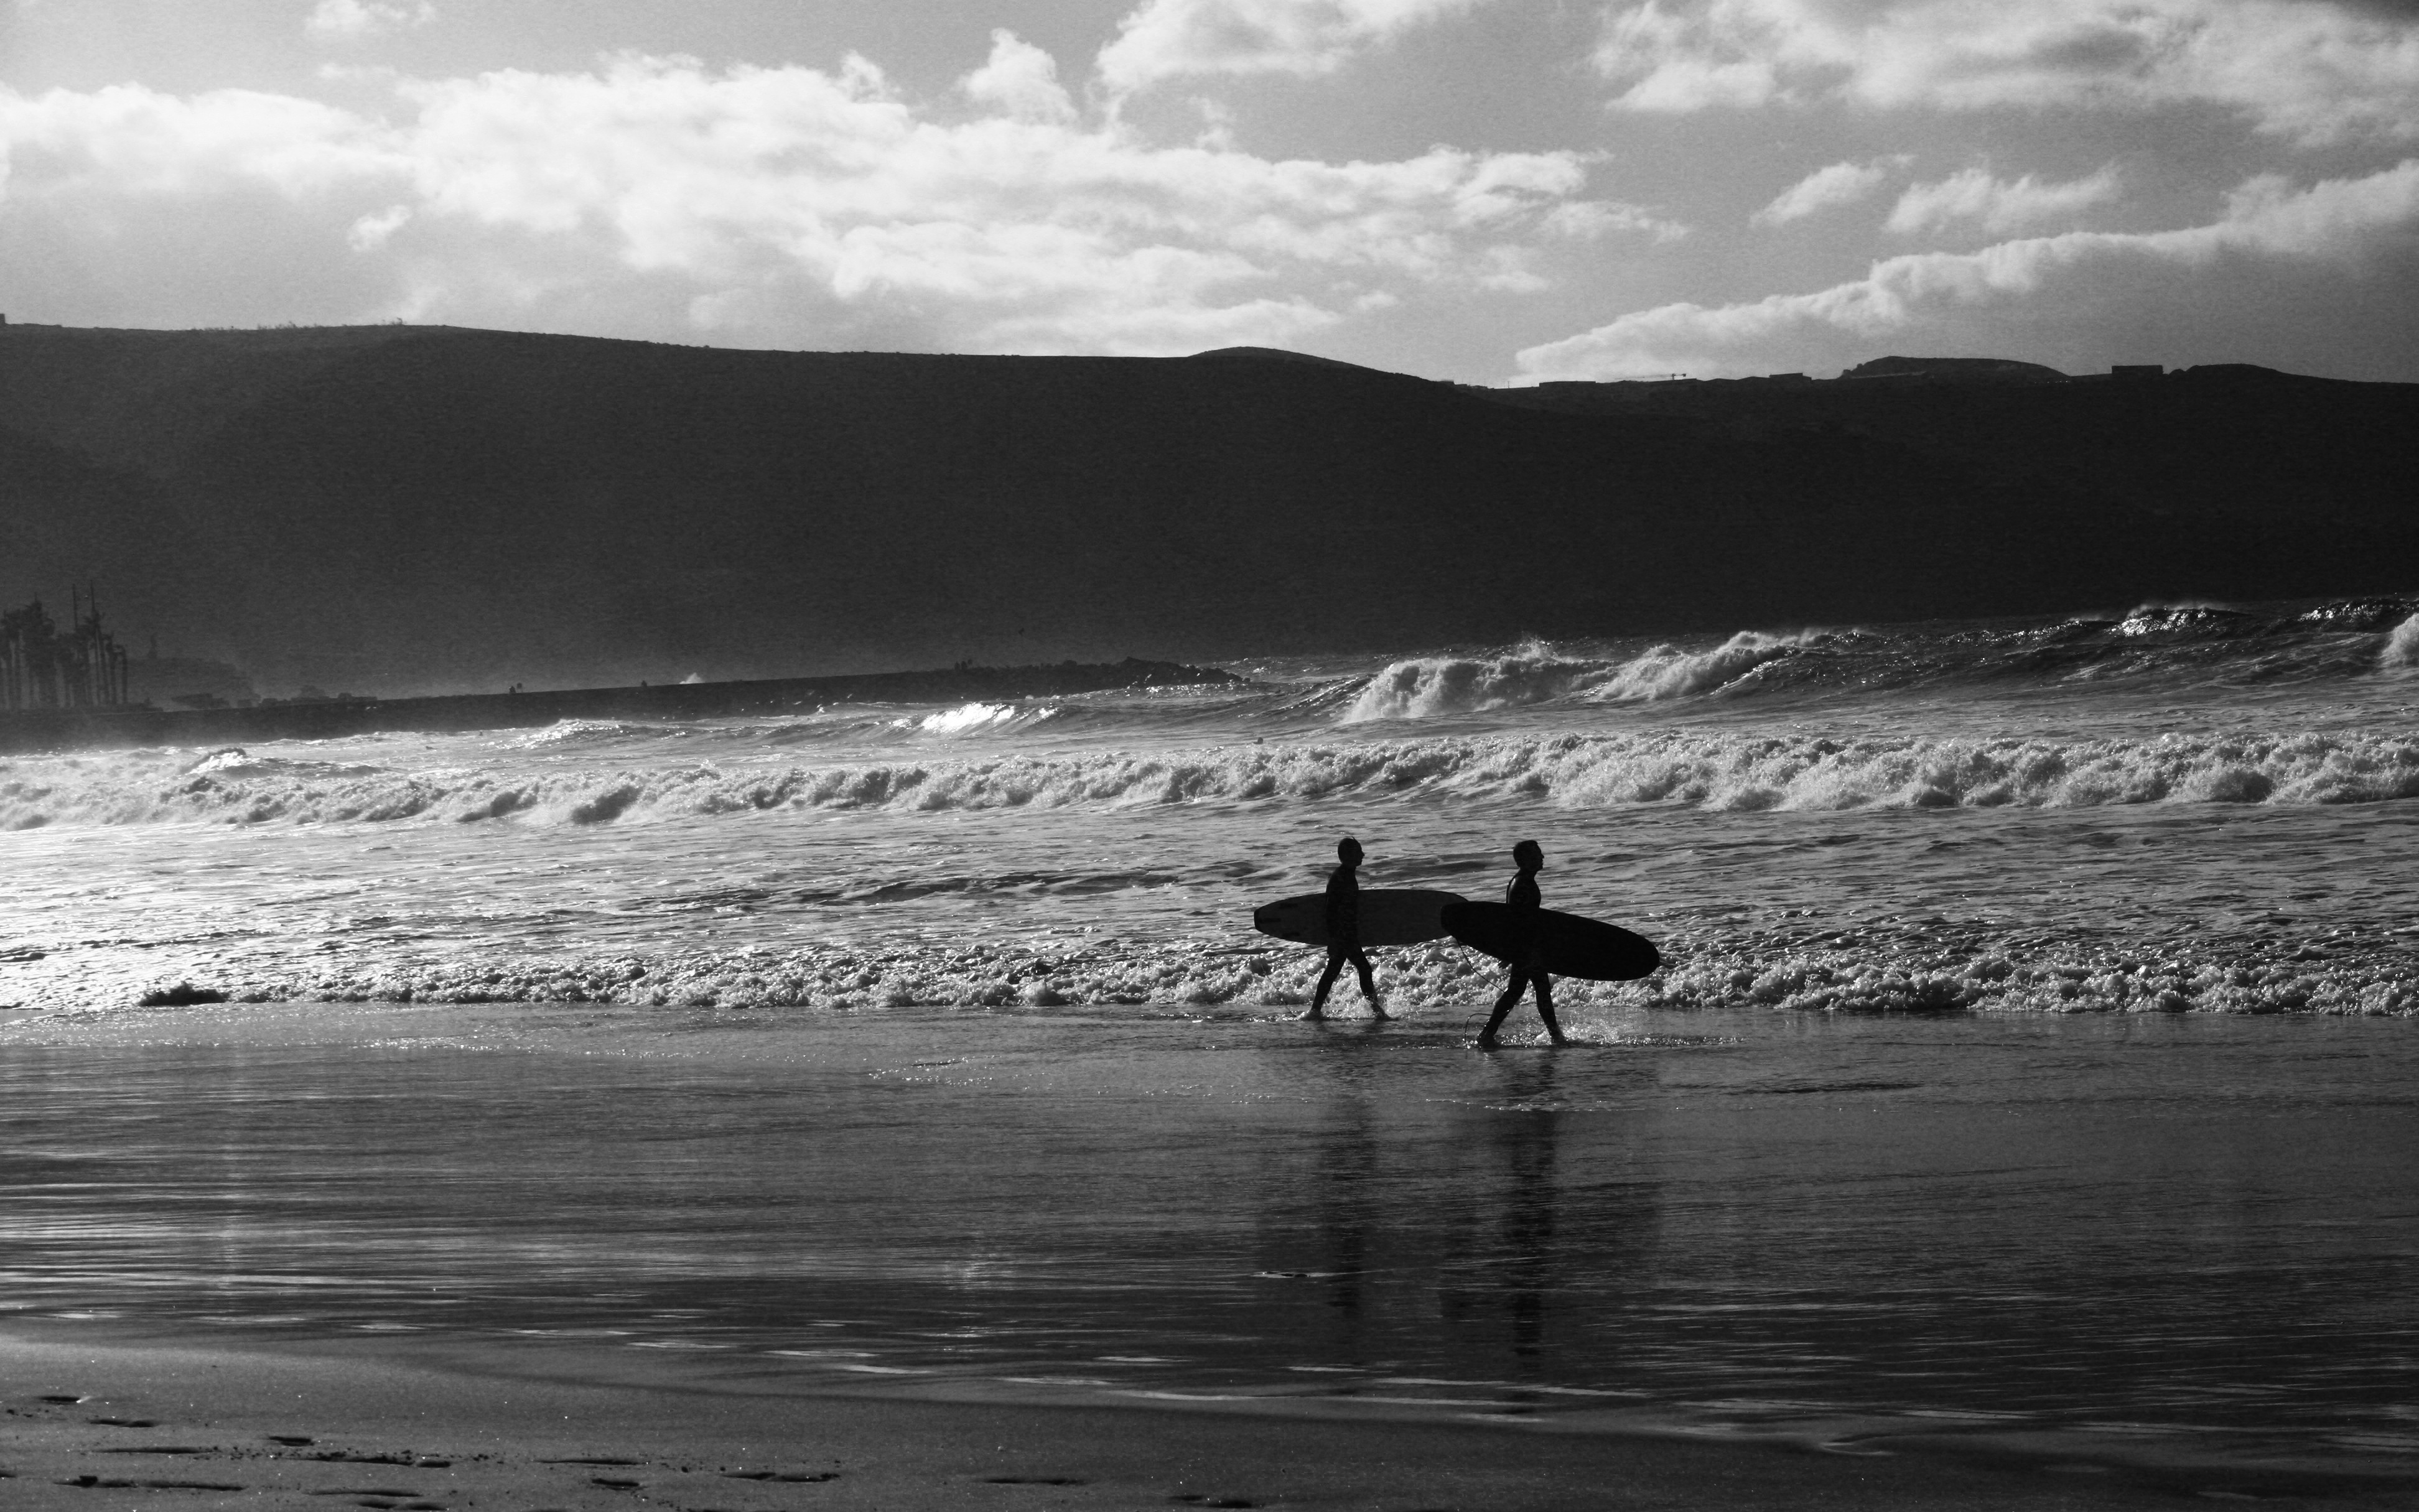
beach, sea, coast, sand, rock, ocean, cloud, black and white, white, photography, shore, wave, surfing, bay, black, monochrome, body of water, monochrome photography, wind wave